Ryan Cohan

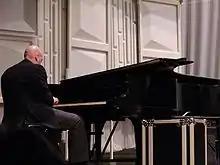
Ryan Cohan performs in Lafayette, Indiana in 2009.

Ryan Cohan (born 6 June 1971) is a jazz pianist and composer. His style is a blend of world rhythms, traditional jazz, and classical.